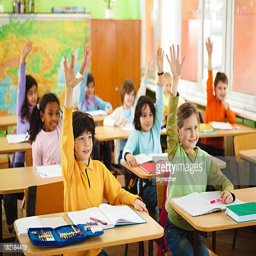
elementary students in the classroom .